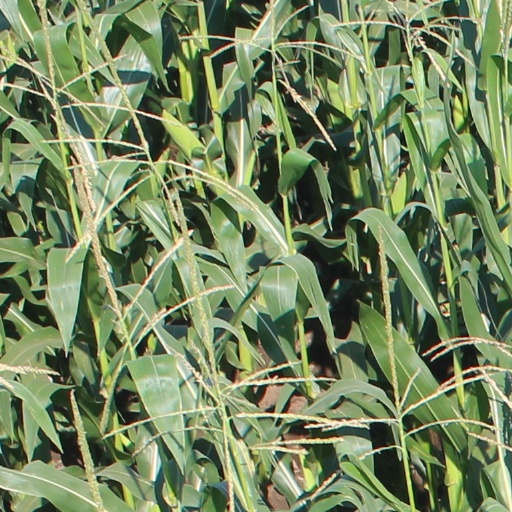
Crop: maize; corn